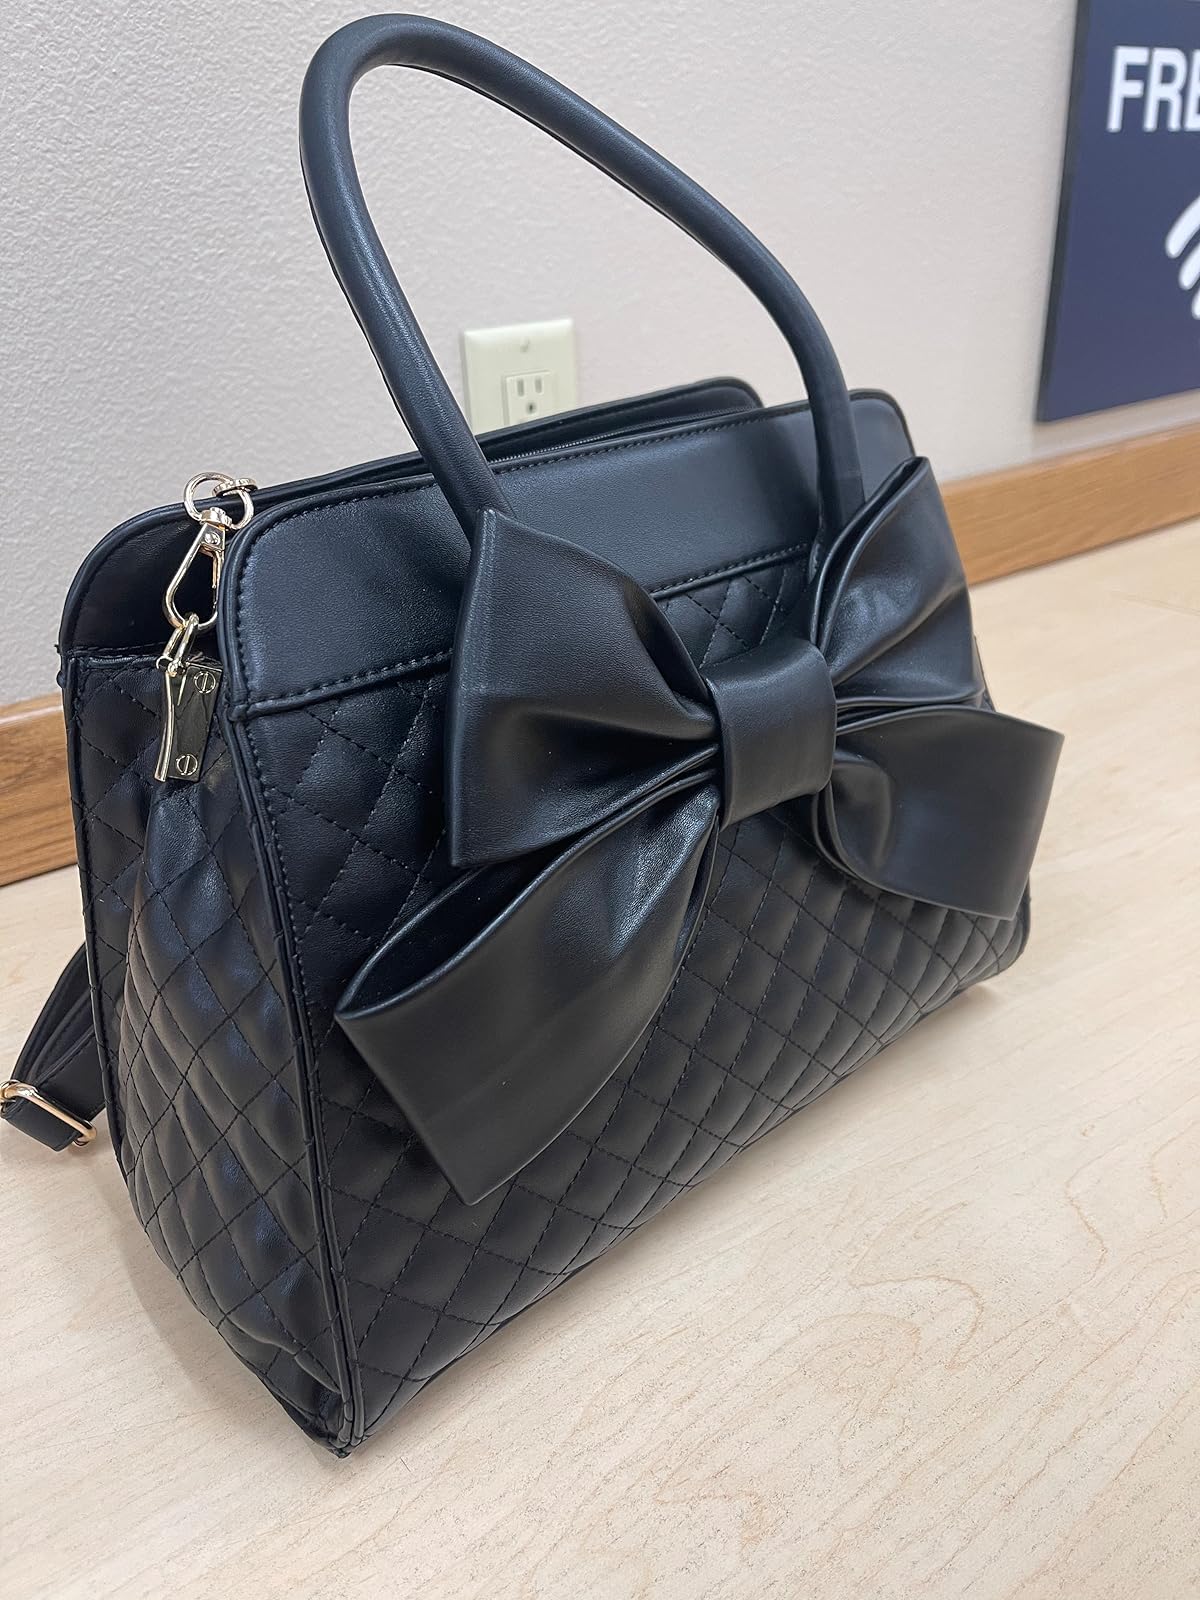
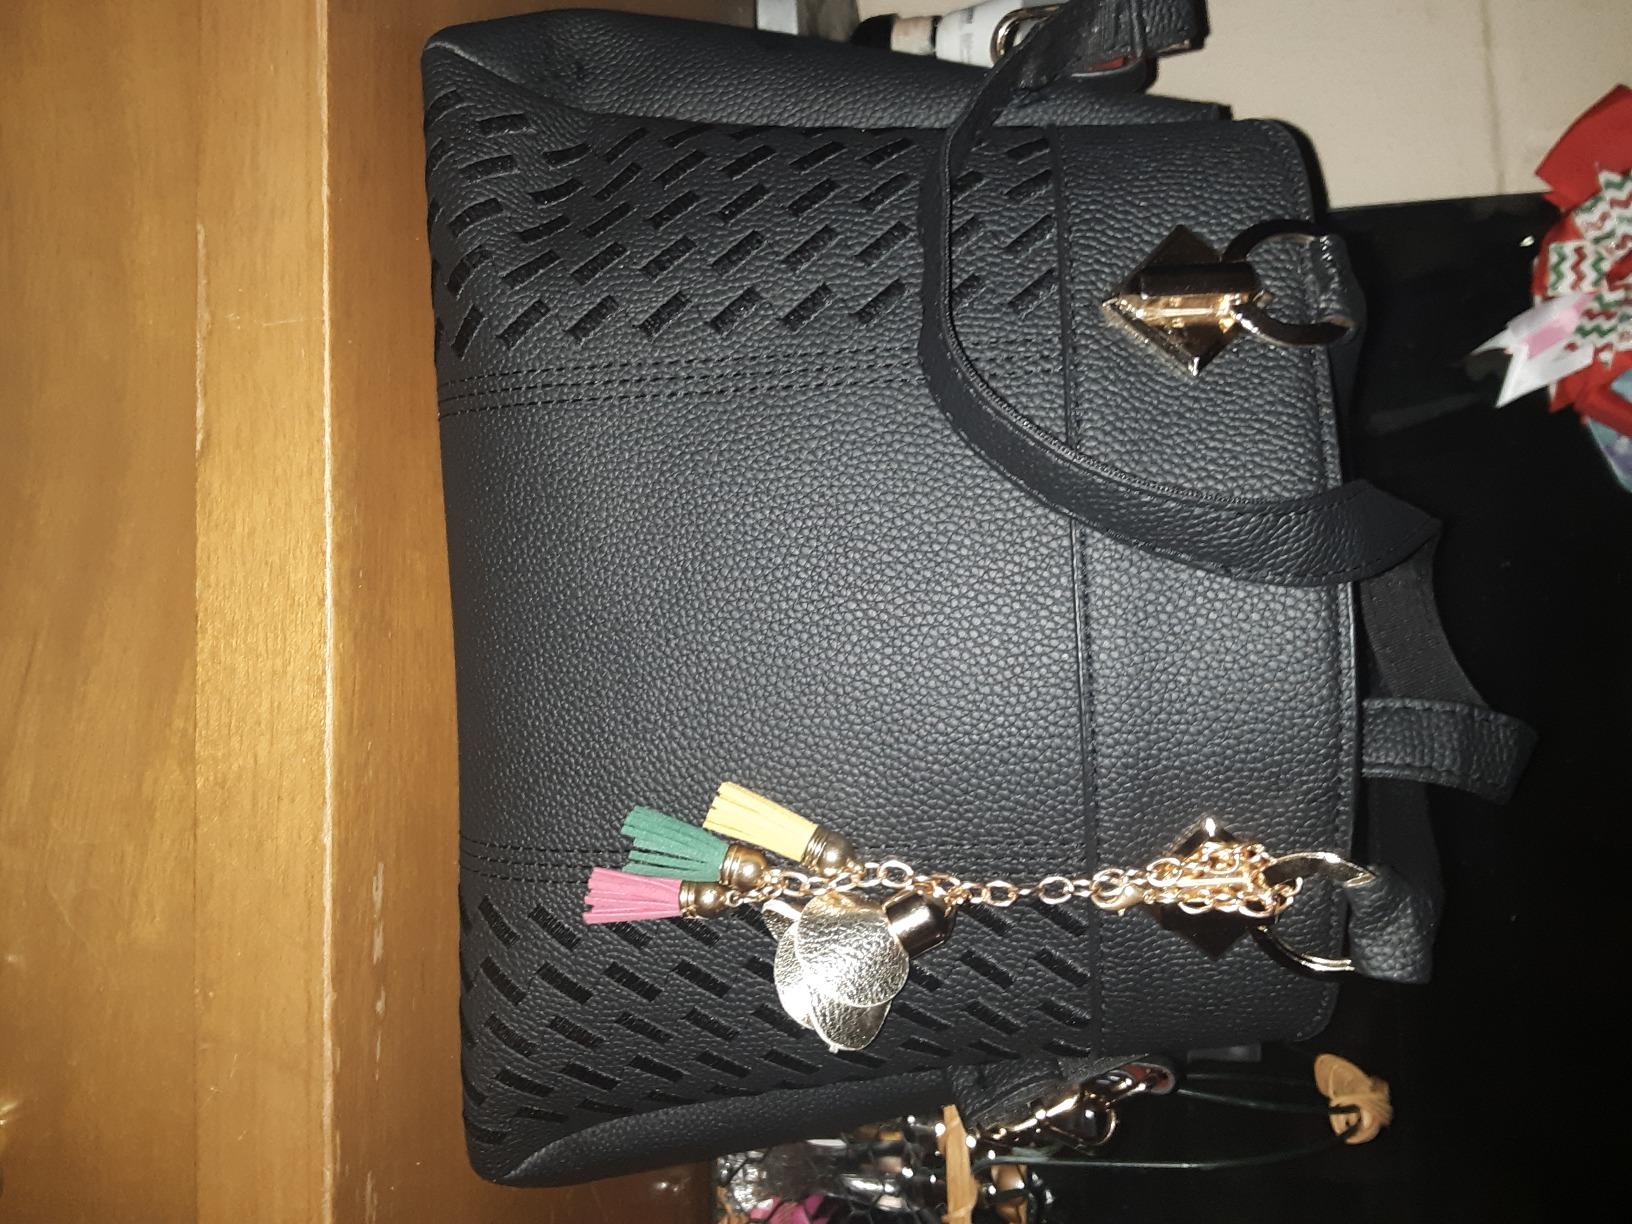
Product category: accessories_handbag
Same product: no